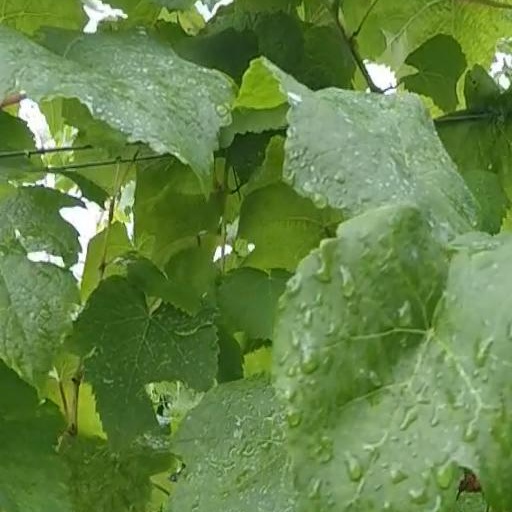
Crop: grape